Tampere Tunnel

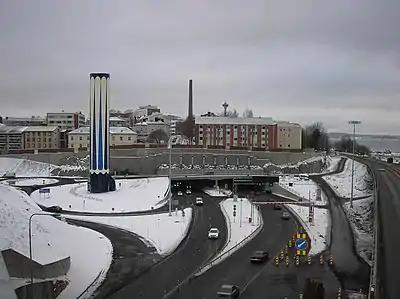
The east entrance of the tunnel in Naistenlahti

The Tampere Tunnel (also the Rantaväylä Tunnel) is a 2,3 kilometre-long road tunnel in Tampere, Finland. It was opened 15 November 2016, six months before scheduled. The Tampere Tunnel is the longest road tunnel in Finland. It is part of Highway 12, which passes north of Tampere city center. 36,000 vehicles a day drive through the tunnel.